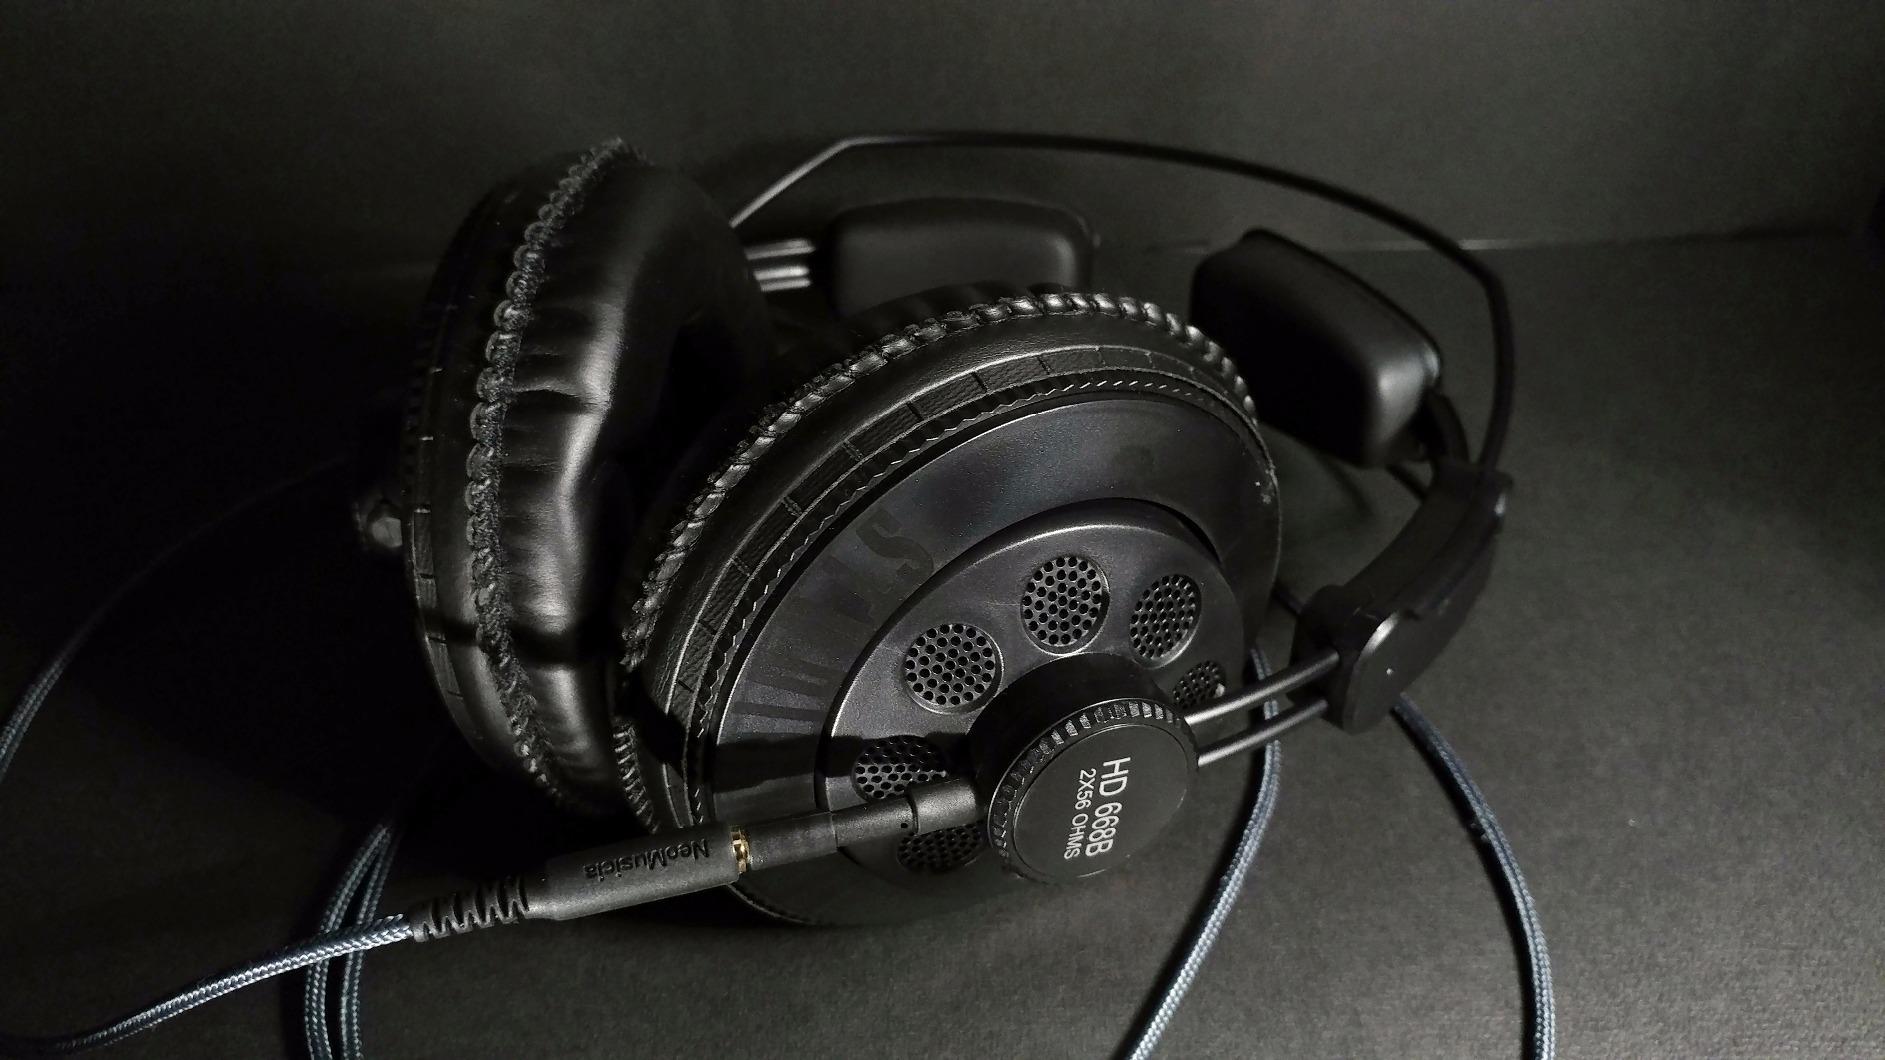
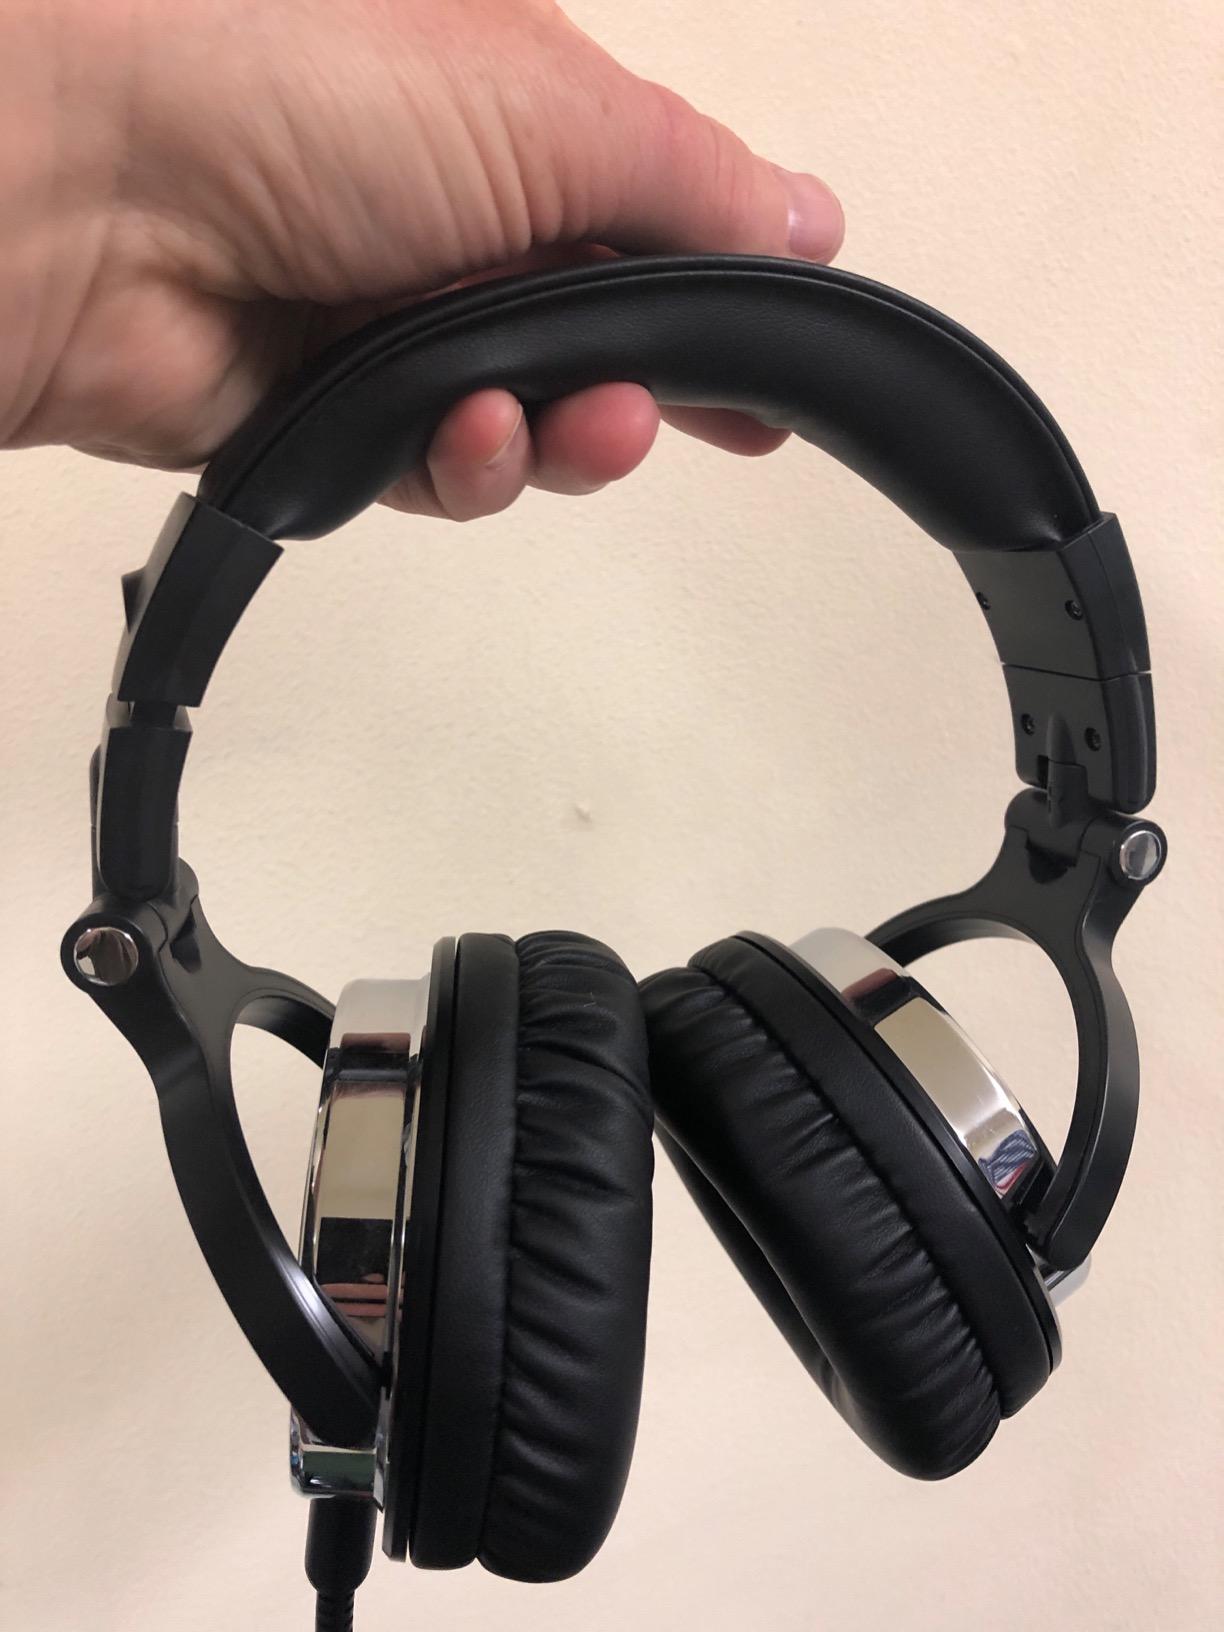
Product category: headphones
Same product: no